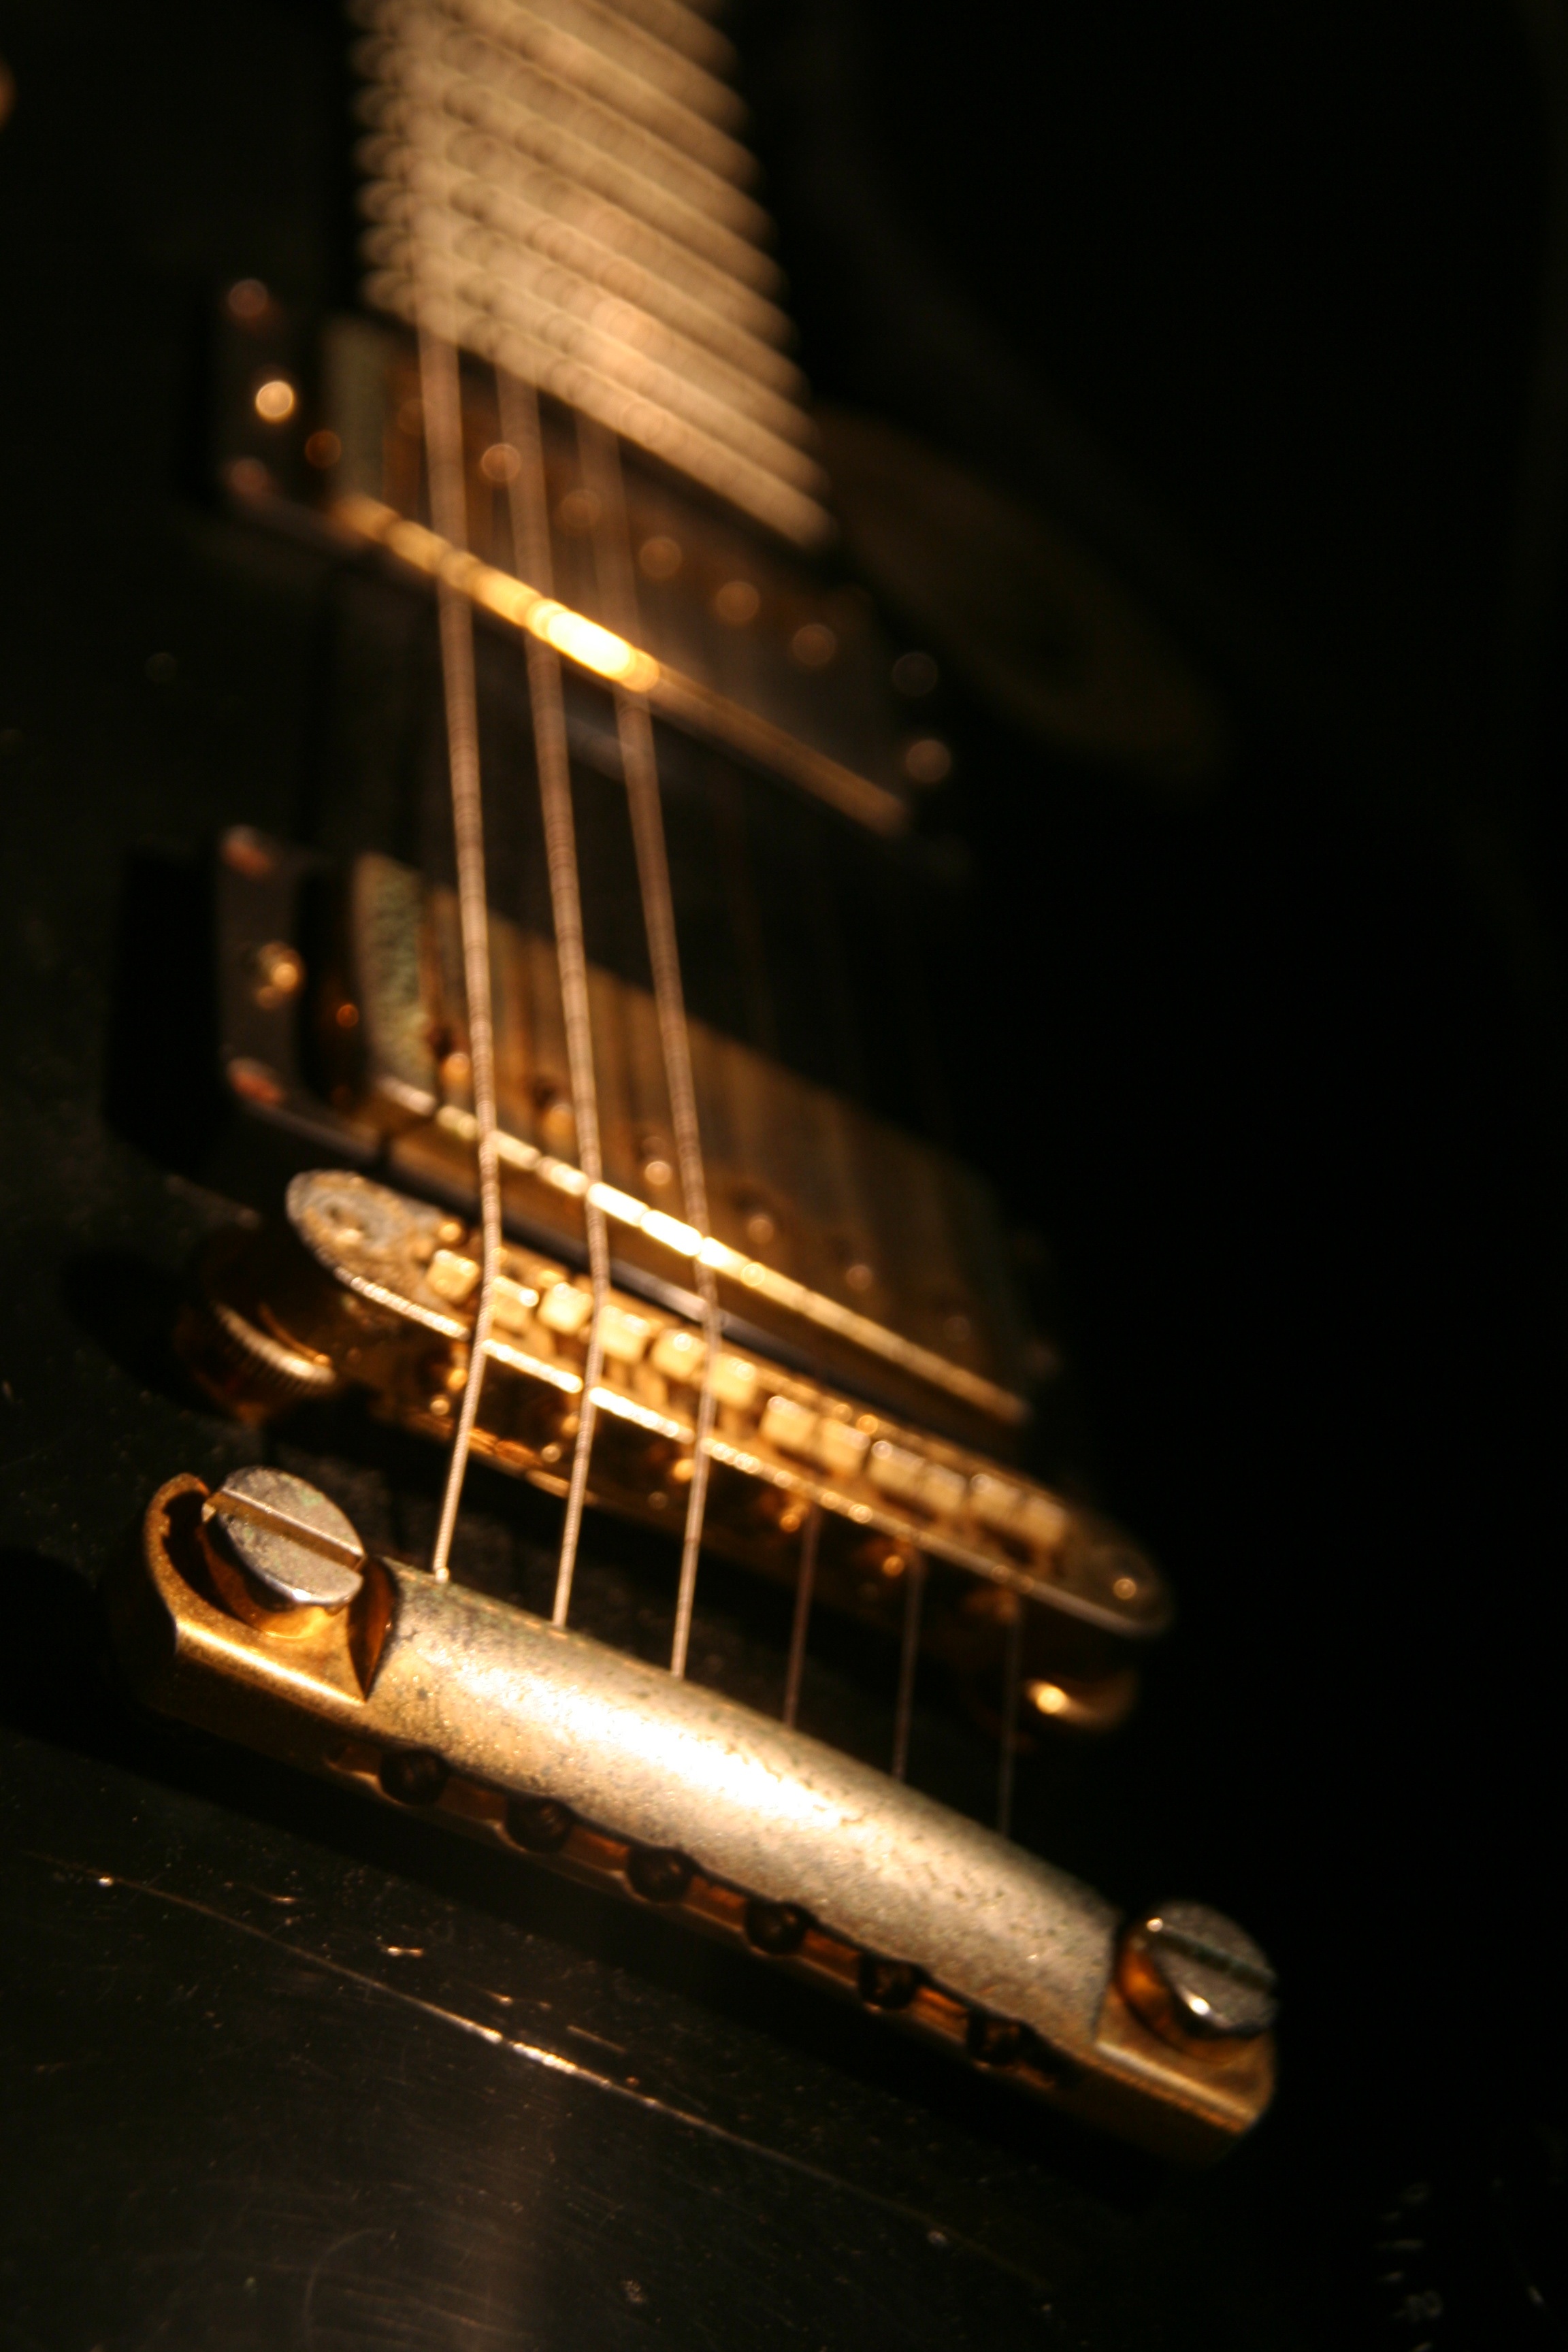
light, night, guitar, reflection, vehicle, darkness, close, lighting, musical instrument, stringed instrument, strings, shape, gibson, string instrument, plucked string instruments